R. Jay Wallace

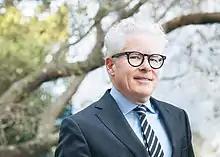
Wallace in 2019

R. Jay Wallace (born 1957) is Distinguished Professor of Philosophy and William and Trudy Ausfahl Chair at the University of California, Berkeley. His areas of specialization include moral philosophy and philosophy of action. He is most noted for his work on practical reason, moral psychology, and meta-ethics.